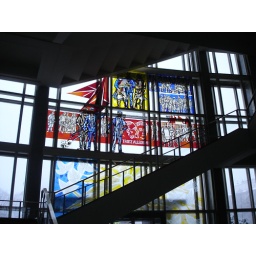
ESMT stained glass window by Walter Womacka